Ilse Junkermann

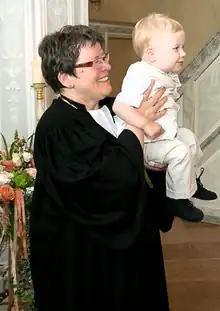
Ilse Junkermann

Ilse Junkermann (born 31 May 1957 in Dörzbach an der Jagst) is the current German bishop of the Evangelical Church in Central Germany, a member church of the Evangelical Church in Germany. She was the first woman to become Landesbischof there. She is a pacifist.